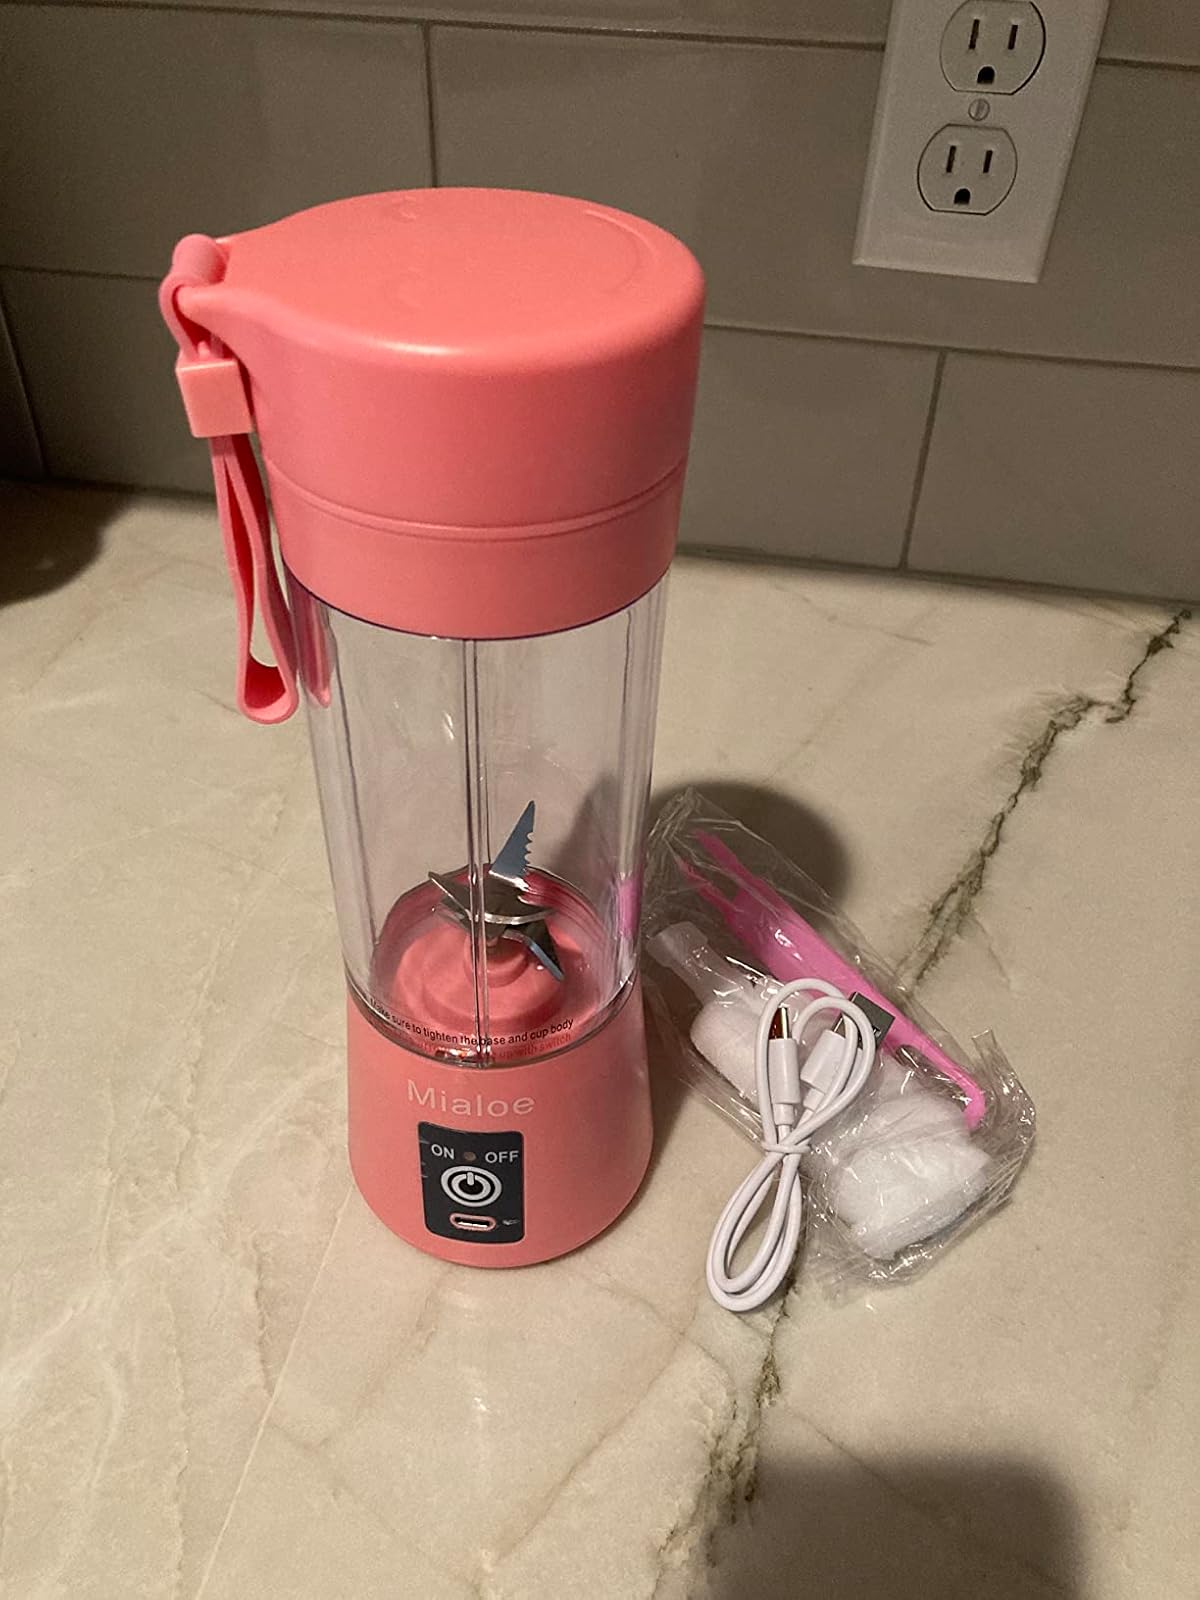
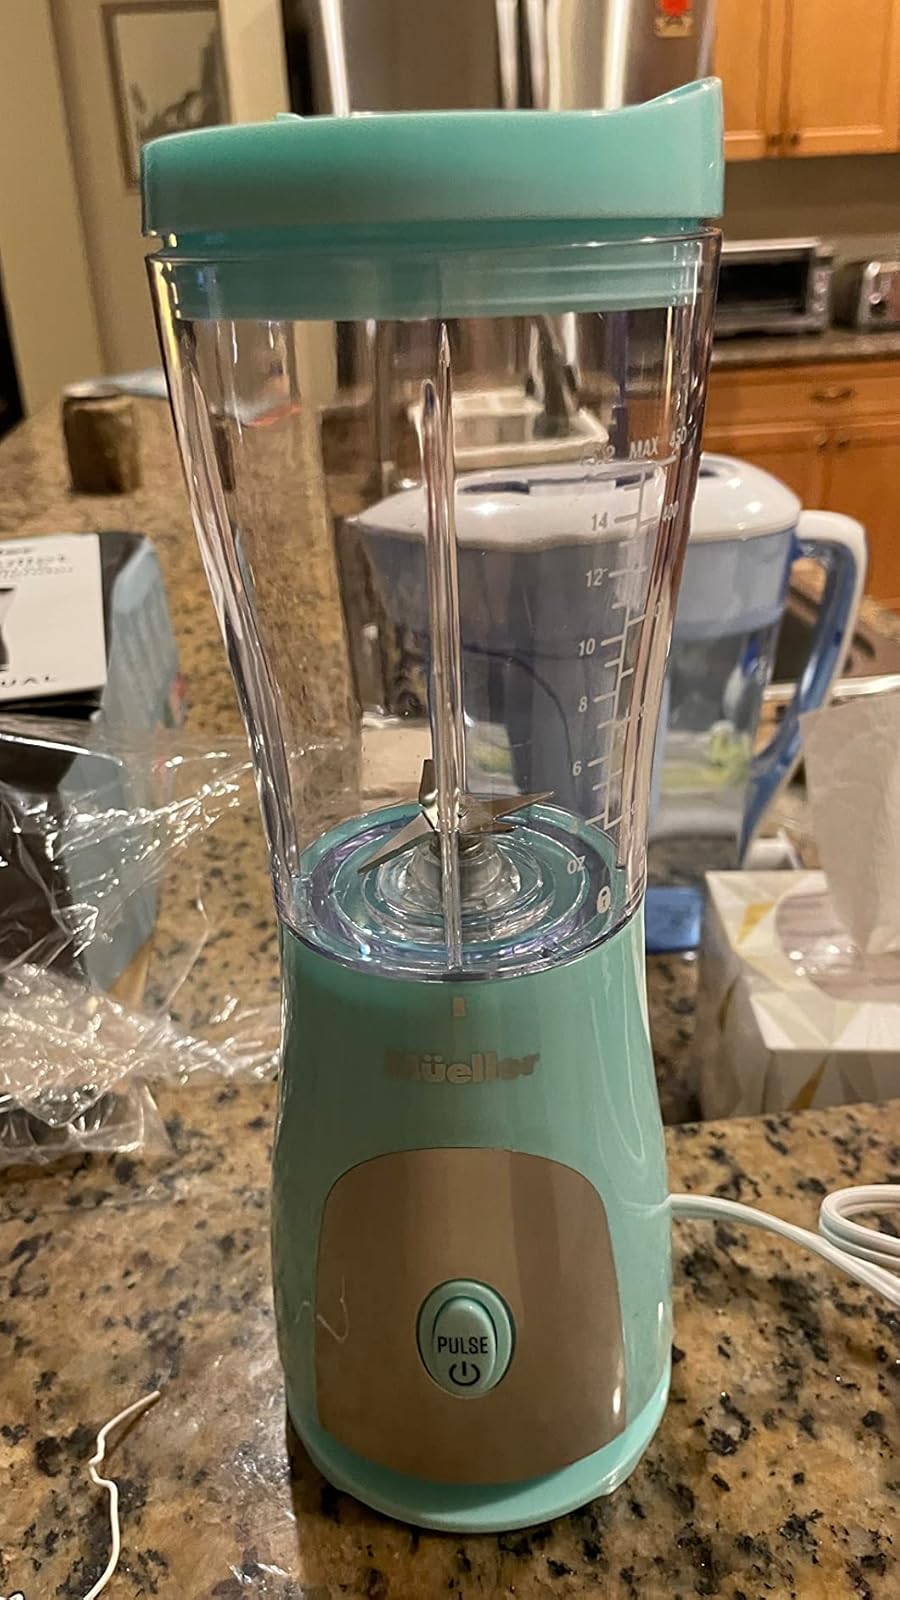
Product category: items_blender
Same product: no